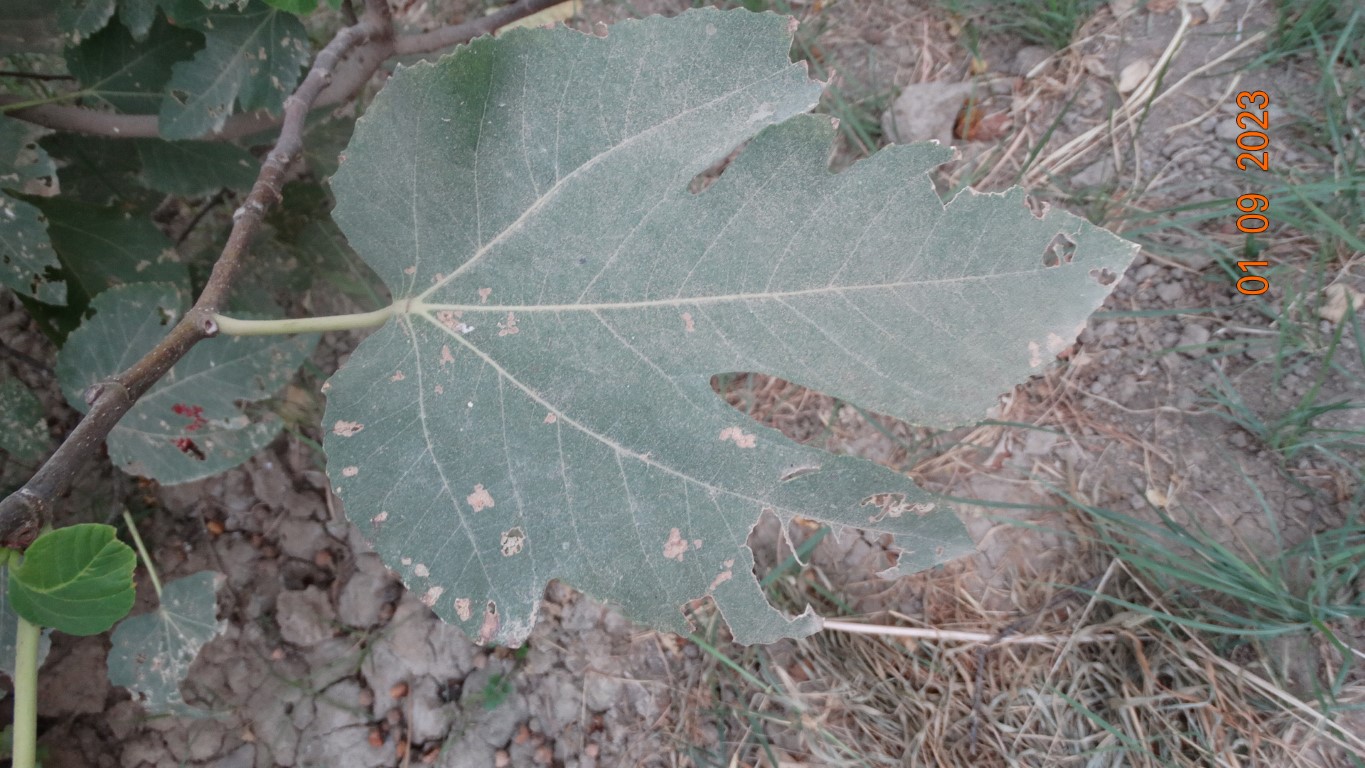
Label: infected